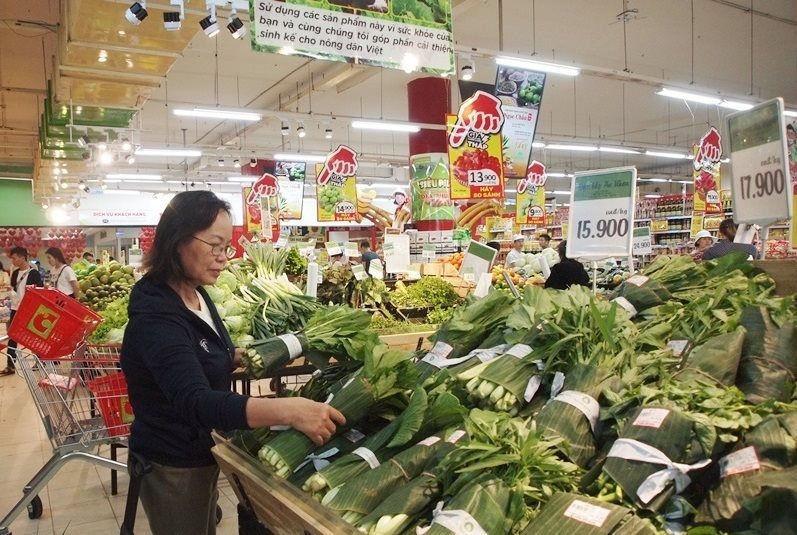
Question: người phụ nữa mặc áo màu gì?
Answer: cô ấy mặc áo màu đen